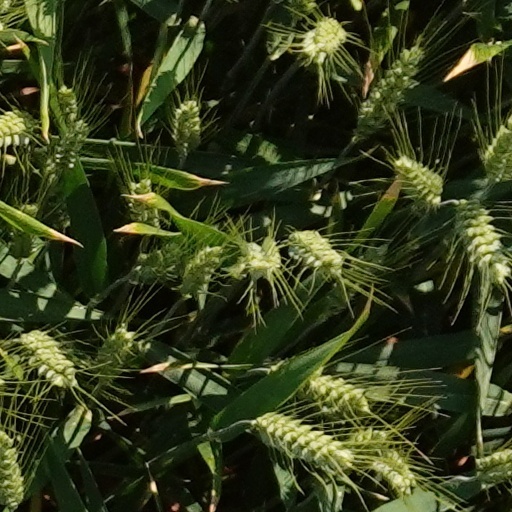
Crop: wheat